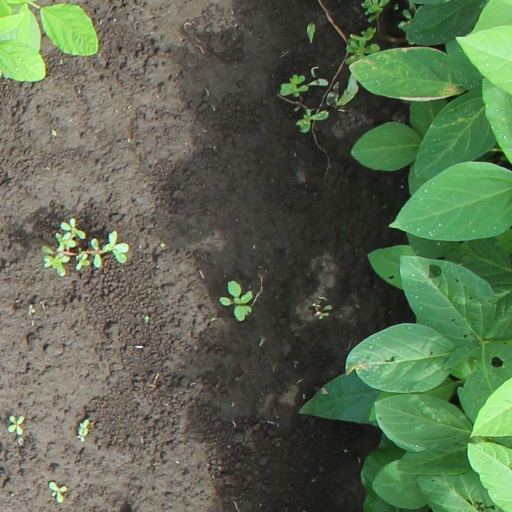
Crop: soybean